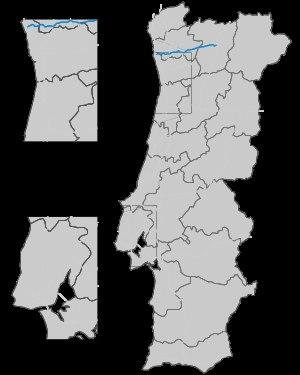
L'autoroute portugaise A7 relie l' à hauteur de Vila do Conde à l' à hauteur de Vila Pouca de Aguiar en passant par Vila Nova de Famalicão, Guimarães et Fafe. Elle traverse la région nord du pays parallèlement à l'. Sa longueur est de 103 kilomètres.